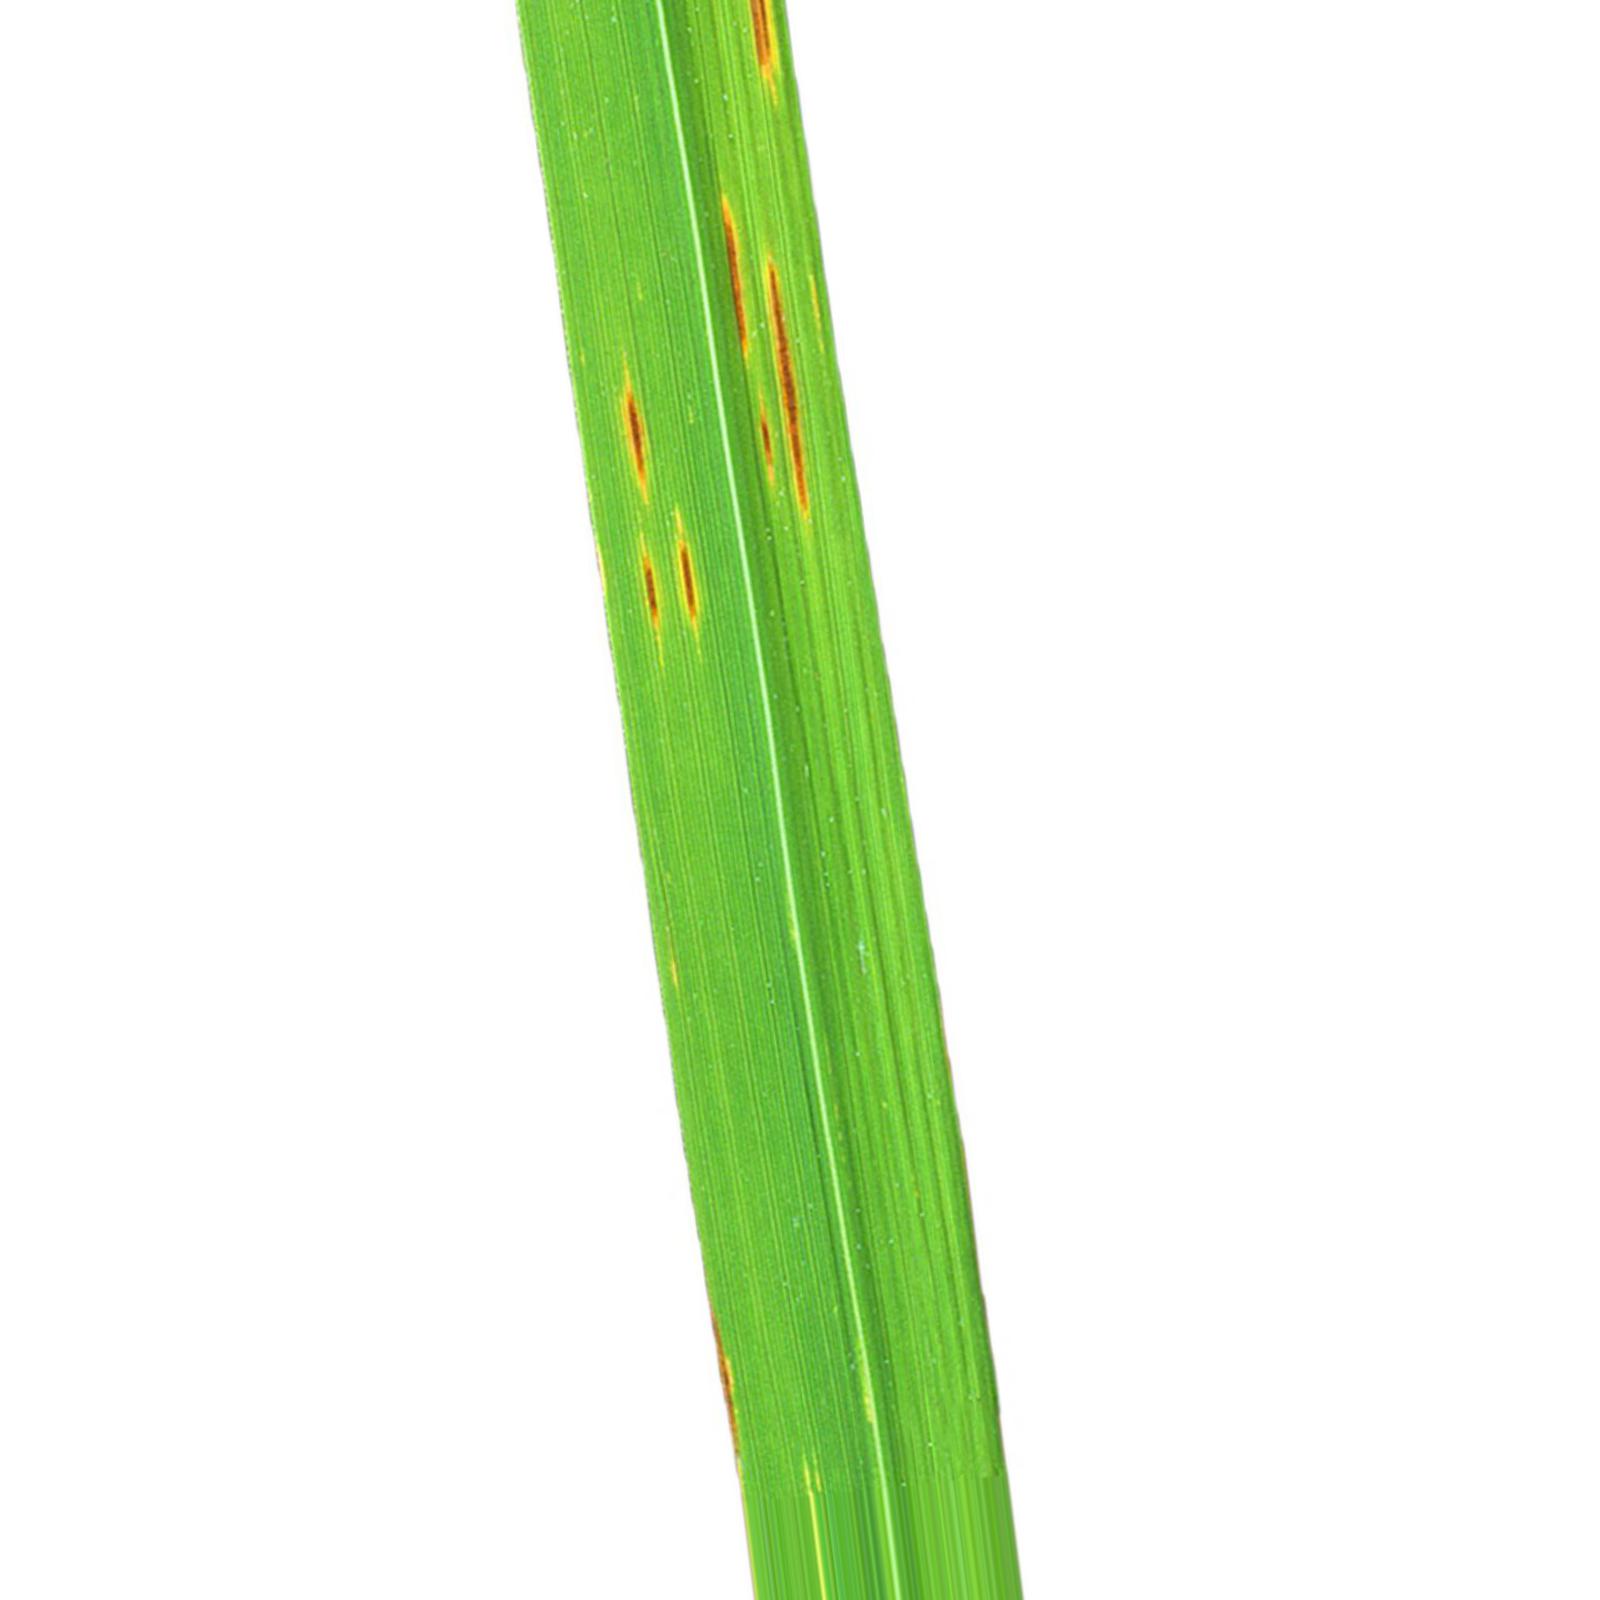
Nhãn: Bệnh Gạch Nâu ( Narrow Brown Spot )